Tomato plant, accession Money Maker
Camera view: bottom (45 deg); turntable rotation: 60 degrees
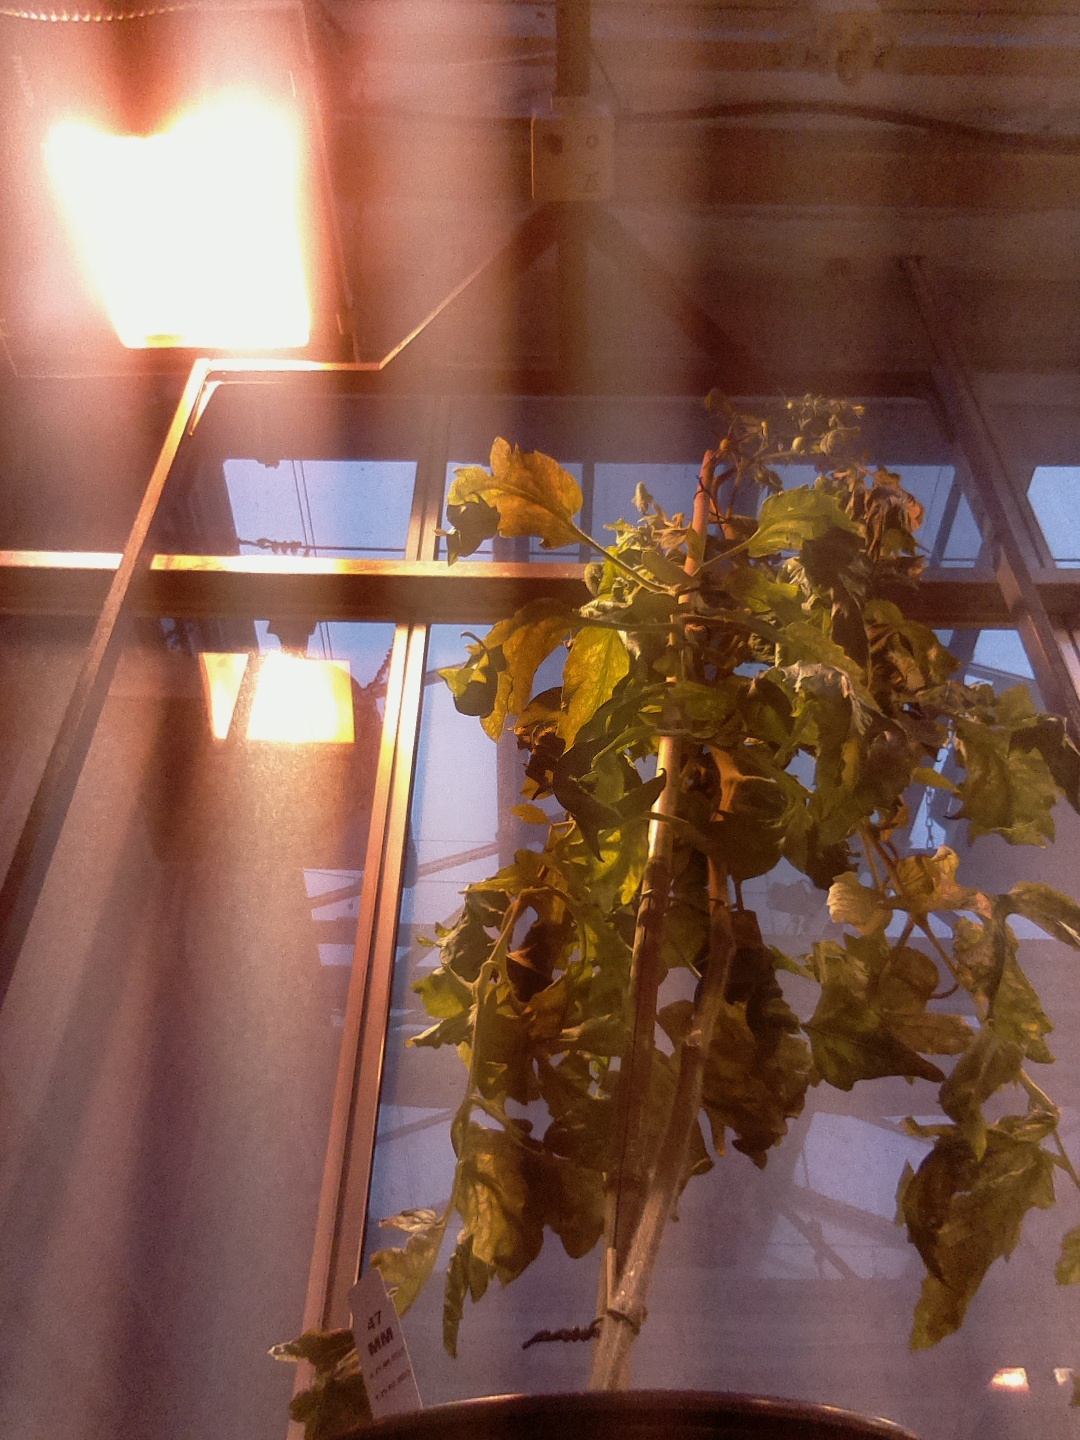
BBCH growth stage 74: 40%-50% of final fruit size